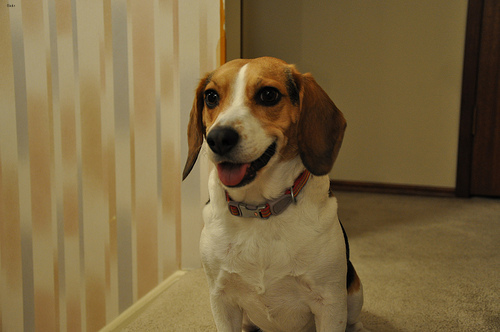
Breed: beagle